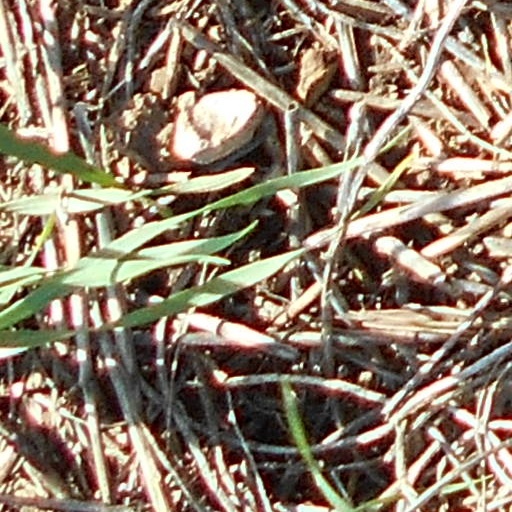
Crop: wheat